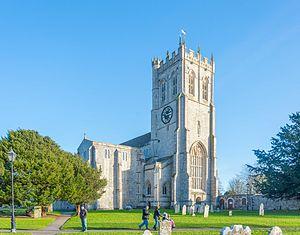
Christchurch [kʁist͡ʃœʁt͡ʃ ] est une ville et un borough du Dorset sur la côte de la Manche, voisin de Bournemouth à l'ouest et avec la région New Forest à l'est.